Rediffusion

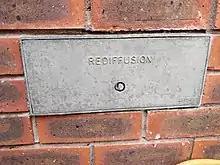
A Rediffusion junction box installed in the exterior wall of a London house

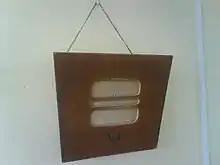
Long deactivated speaker for the Rediffusion located at the police station in Hastings, Christ Church, Barbados

Rediffusion also offered a low-bandwidth cable TV and radio distribution system. This was based on connecting homes with multiple twisted-pair cables. Each pair carried a single TV or radio channel. The system was provided in most United Kingdom towns. Selection of TV or radio station was by means of a rotary switch, usually mounted on a wall or window frame close to the point of entry of the cable into the home. From this a two-wire cable led to the TV or radio. The TVs used on this system were stripped-down TV sets with no tuner or RF front-end and the radios were little more than a loudspeaker with a step down transformer and volume control. Rediffusion abandoned this system of TV and radio distribution by the end of the 1980s. The wall mounted switches, external junction boxes and street cable ducts are still visible in places that have not been redeveloped since the late 1980s.